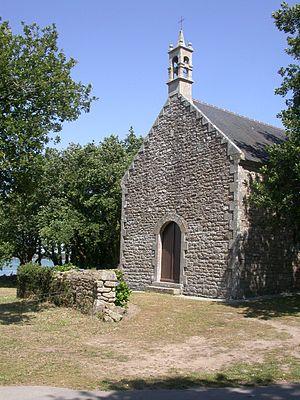
Locmariaquer [lɔkmaʁjakɛʁ] est une commune française située dans le département du Morbihan, en région Bretagne.